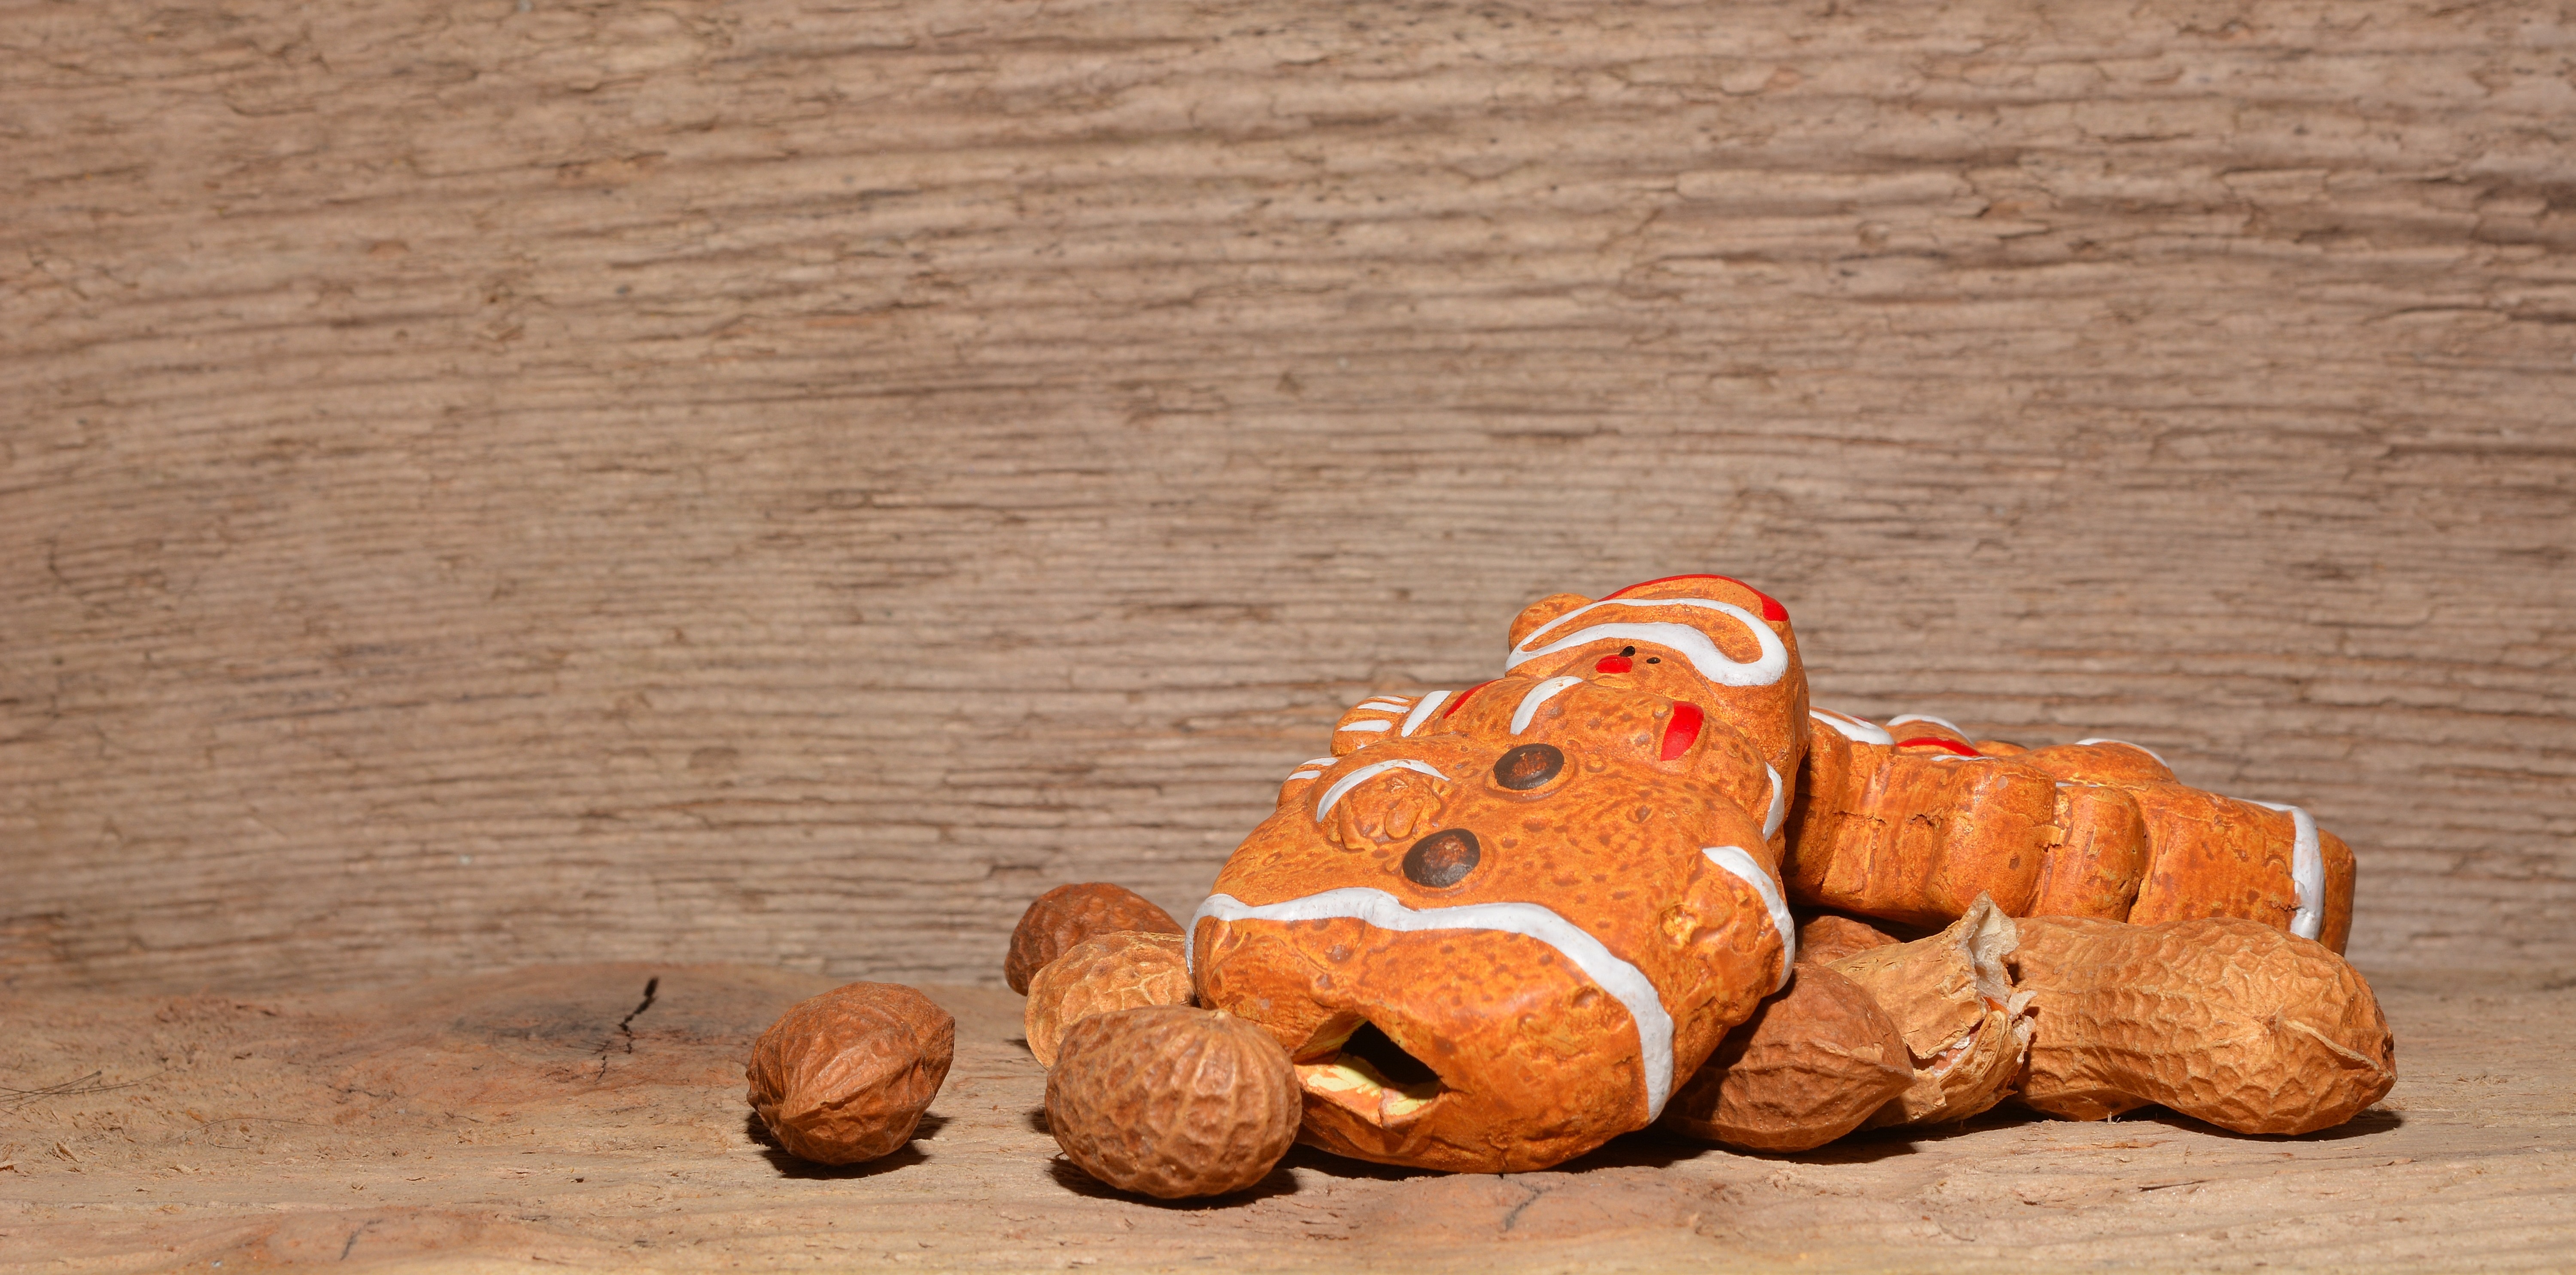
wood, food, material, gingerbread man, background, figure, carving, peanuts, snowmen, males, clay figures, fell down